Chiba Prefectural Museum of Art

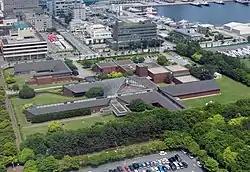

opened in Chiba, Chiba Prefecture, Japan in 1974. The focus of the collection is the work of local artists and of artists with connections to Chiba, and it includes paintings by Asai Chū, Millais, Corot, and Antonio Fontanesi.